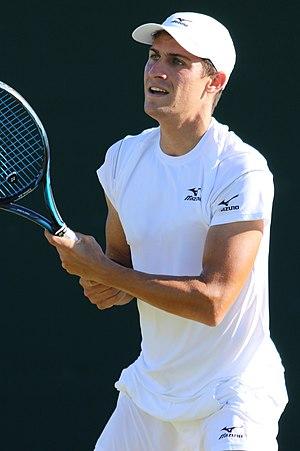
Attila Balázs, né le 27 septembre 1988 à Budapest, est un joueur de tennis hongrois, professionnel depuis 2007.